Wanted by Scotland Yard

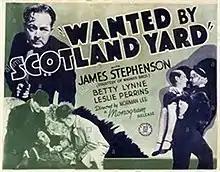
U.S. poster

Wanted by Scotland Yard (also known as Dangerous Fingers) is a 1937 or 1938 British crime film directed by Norman Lee and starring James Stephenson, Betty Lynne and Leslie Perrins. It was made at Welwyn Studios. Its year of release is often described as 1939, the year of its American distribution, but it had premiered in Britain earlier.